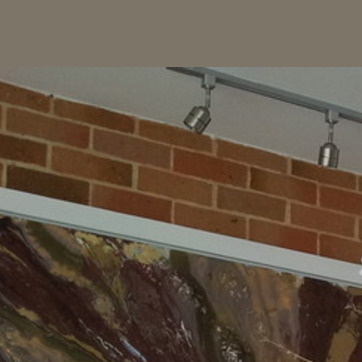
Material: brick